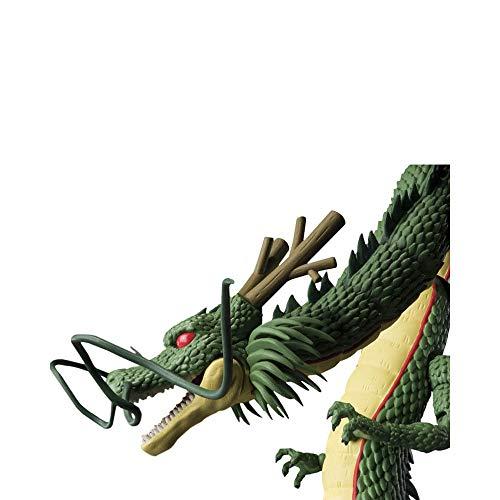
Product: Bandai Tamashii Nations S.H. Figuarts Shenron "Dragon Ball Super" Action Figures
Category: Toys & Games | Toy Figures & Playsets | Action Figures
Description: The symbol of the Dragon ball universe joins the s.H.Figuarts series.
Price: $70.00
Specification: ProductDimensions:11x5x11inches|ItemWeight:4pounds|ShippingWeight:2.12pounds(Viewshippingratesandpolicies)|DomesticShipping:ItemcanbeshippedwithinU.S.|InternationalShipping:ThisitemcanbeshippedtoselectcountriesoutsideoftheU.S.LearnMore|ASIN:B071J84LVS|Itemmodelnumber:BAN17563|Manufacturerrecommendedage:15yearsandup